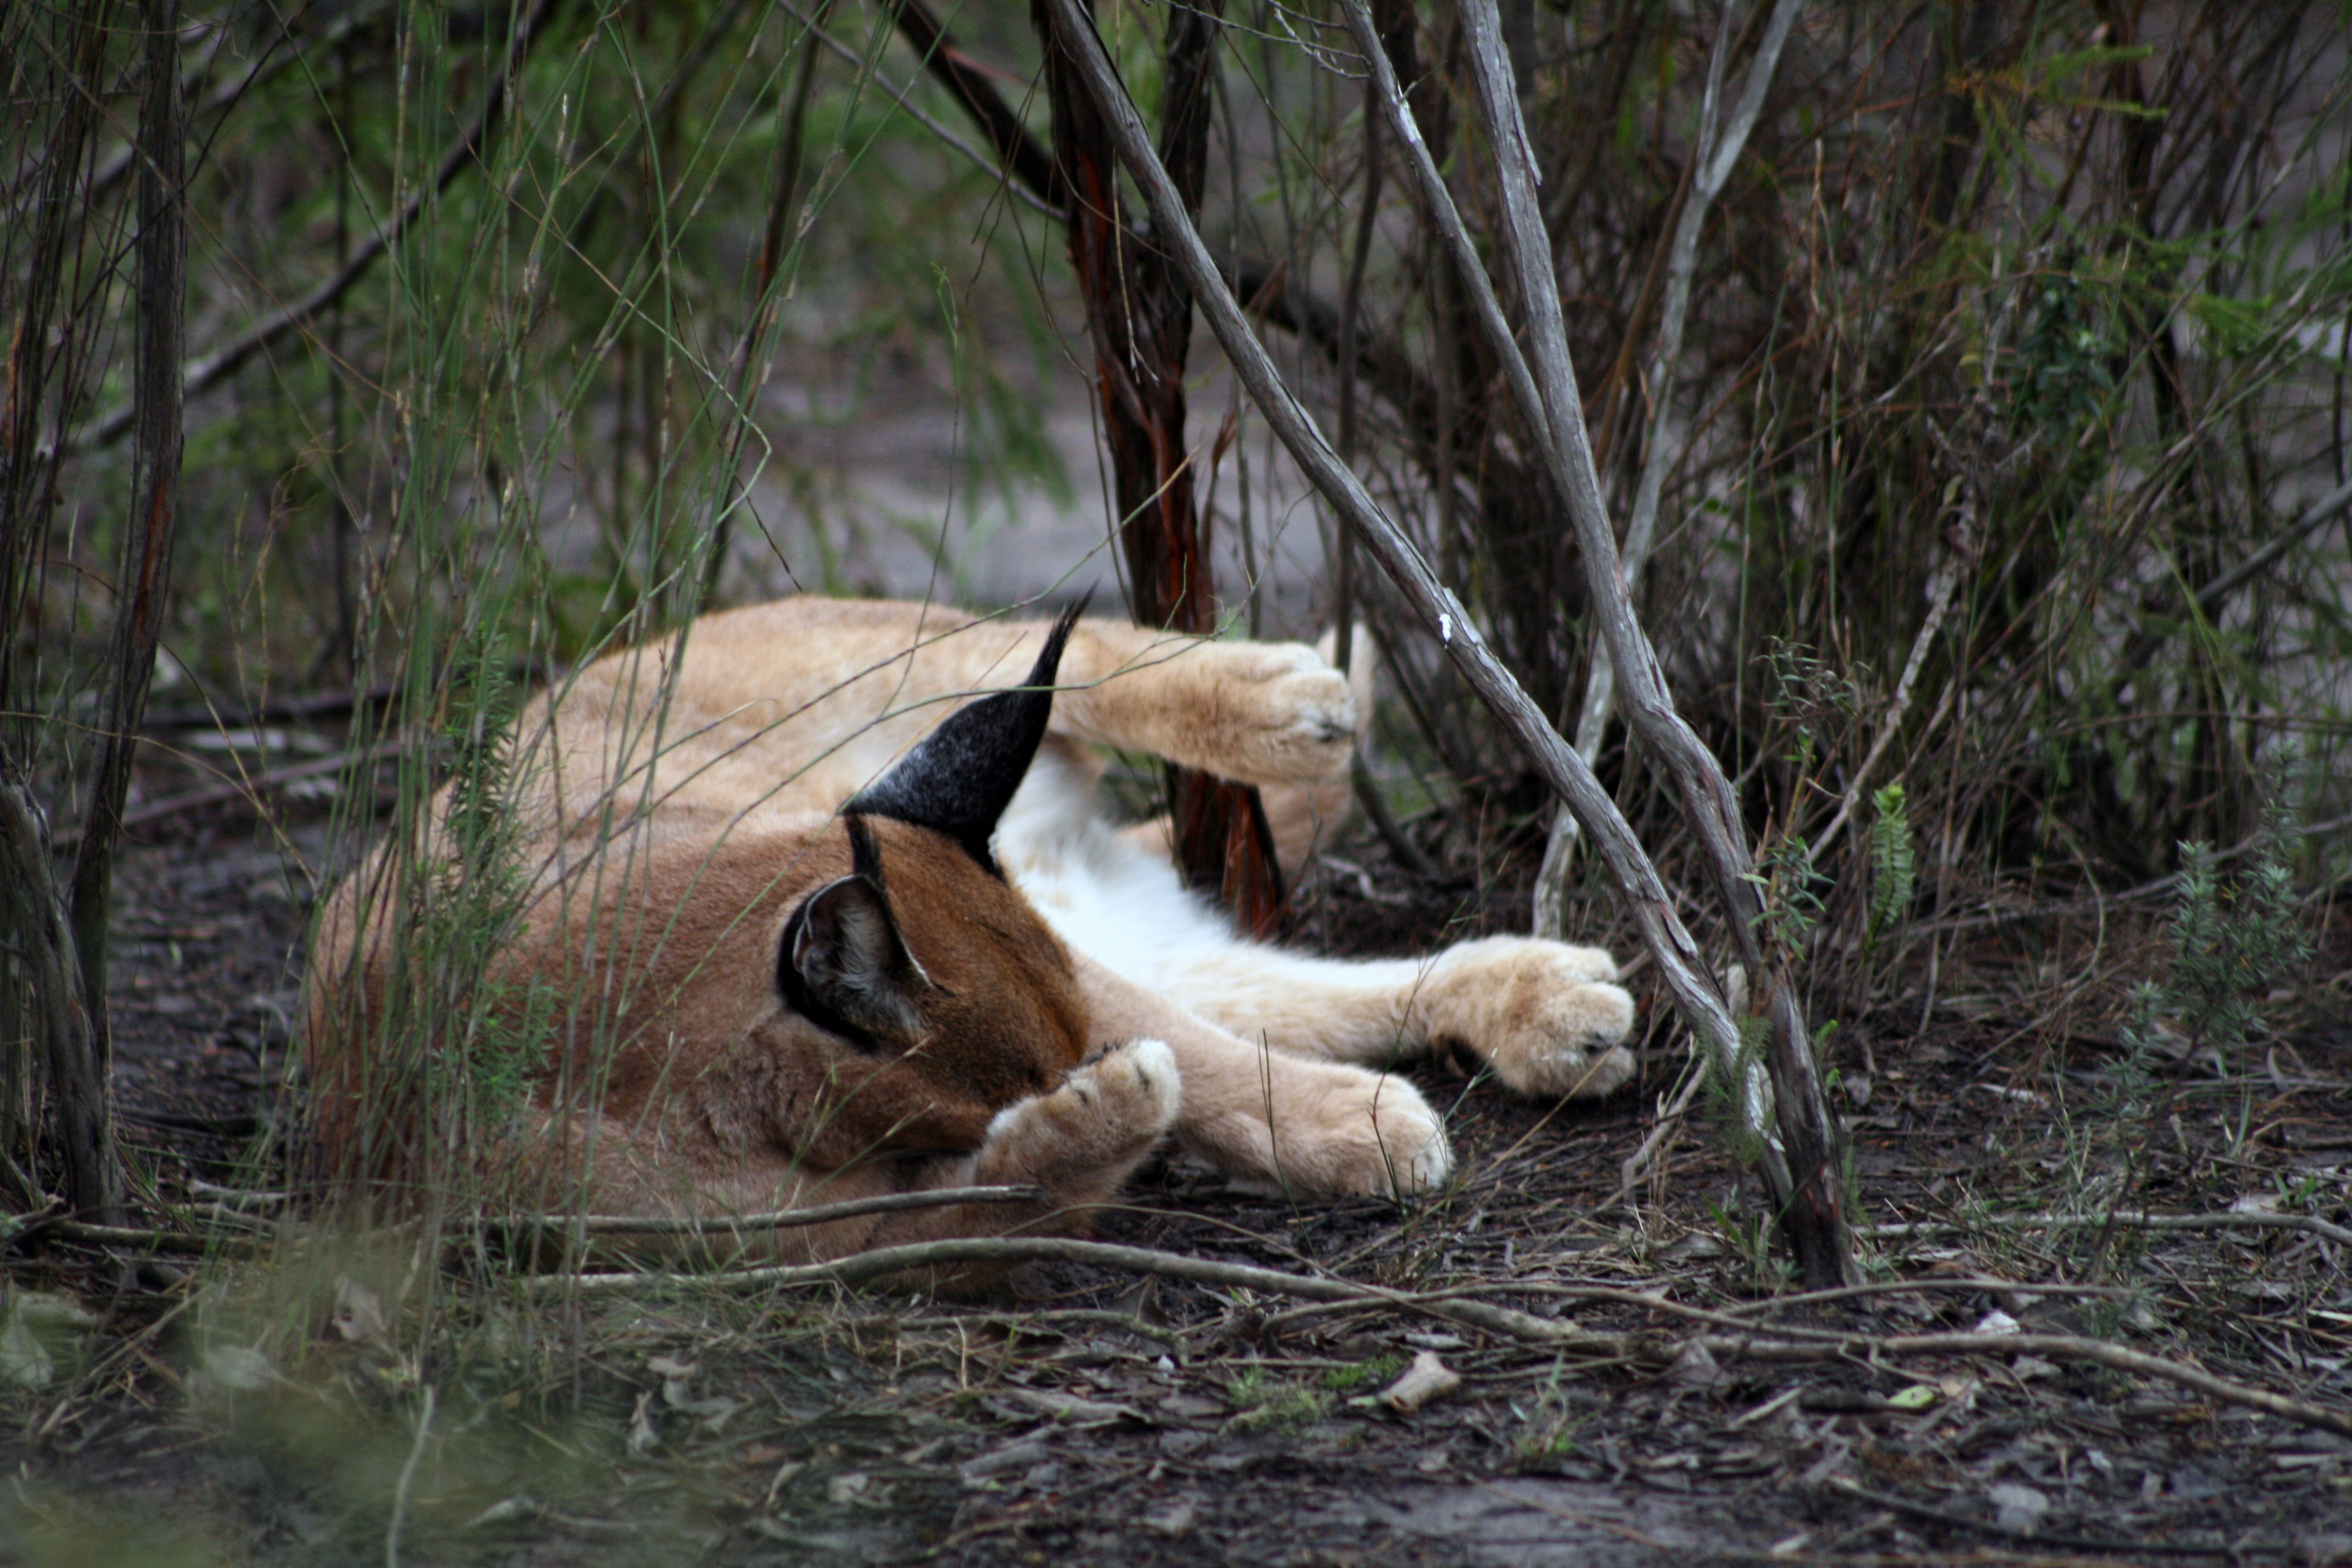
nature, forest, wilderness, animal, wildlife, wild, bush, jungle, cat, natural, feline, mammal, predator, groom, fauna, lion, paw, ears, woodland, habitat, carnivore, hunter, wildcat, south africa, caracal, natural environment